African-American history

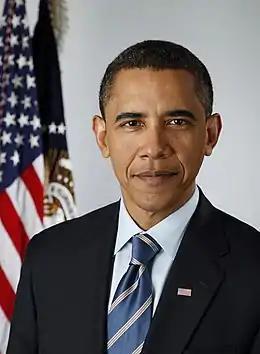
The first African-American President of the United States, Barack Obama

Stowers was recommended for the Medal of Honor shortly after his death, but according to the Army, the nomination was misplaced. Many believed the recommendation had been intentionally ignored due to institutional racism in the Armed Forces. In 1990, under pressure from Congress, the Defense Department launched an investigation. Based on findings from this investigation, the Army Decorations Board approved the award of the Medal of Honor to Stowers. On April 24, 1991–73 years after he was killed in action—Stowers' two surviving sisters received the Medal of Honor from President George H. W. Bush at the White House.